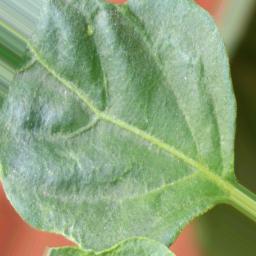
Label: healthy